Centre for Artificial Intelligence and Robotics

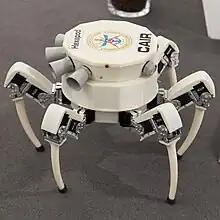
A hexapod robot from CAIR

The Centre for Artificial Intelligence and Robotics (CAIR) is a laboratory of the Defence Research & Development Organization (DRDO). Located in Bangalore, Karnataka, involved in the research & development (R&D) of high quality secure communication, command and control, and intelligent systems. CAIR was founded by Arogyaswami Paulraj. CAIR is the primary laboratory for R&D in different areas of defence information and communication technology (ICT).